Romuald Spasowski

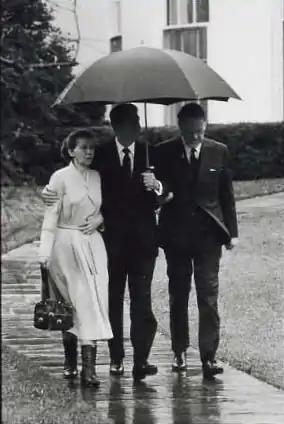
Ronald Reagan visited with the Spasowskis shortly after they defected

Spasowski's wife had been a practicing Catholic for many years. The former Wanda Alina Sikorska was a cousin of Poland's former prime minister, General Władysław Sikorski. Wanda Spasowska's influence and religious views helped undermine her husband's belief in Communism. For years, Spasowski's faith in the Polish Communist regime had been wavering, but the ascension of a Pole to the papacy in 1978 provided the impetus for a clear break. The day Karol Cardinal Wojtyła became Pope John Paul II, Spasowski attended a special Mass at St. Matthew's Cathedral in Washington, D.C., taking a place of honor in the first pew. It marked the beginning of an increasingly contentious relationship with the Polish Foreign Ministry.